André Gomes

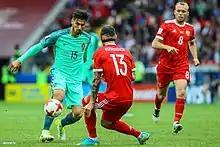
Gomes playing against Russia at the 2017 FIFA Confederations Cup

Gomes represented Portugal at the 2012 UEFA European Under-19 Championship. At the age of 19, he received his first call-up to the senior team, for a friendly against Ecuador on 6 February 2013, but remained unused in the 2–3 home loss.